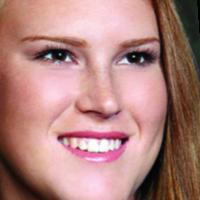
Age group: age 11-20